List of Chinese teas

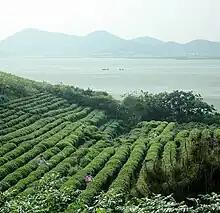
Green tea cultivation in China

This is a list of Chinese teas. Chinese tea is a beverage made from the leaves of tea plants ("Camellia sinensis") and – depending on the type of tea – typically 60–100 °C hot water. Tea leaves are processed using traditional Chinese methods. Chinese tea is drunk throughout the day, including during meals, as a substitute for plain water, for health, or for simple pleasure.